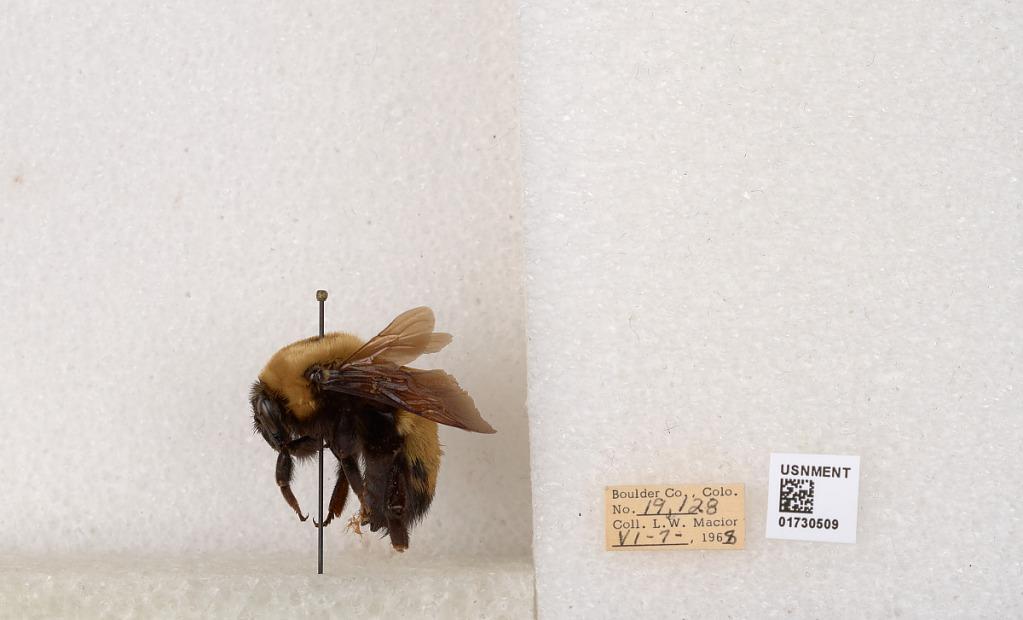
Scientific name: Bombus (Bombus) nevadensis Cresson
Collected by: L. Macior
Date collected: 1968-6-7
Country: United States
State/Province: Colorado
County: Boulder
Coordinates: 40.0925, -105.358